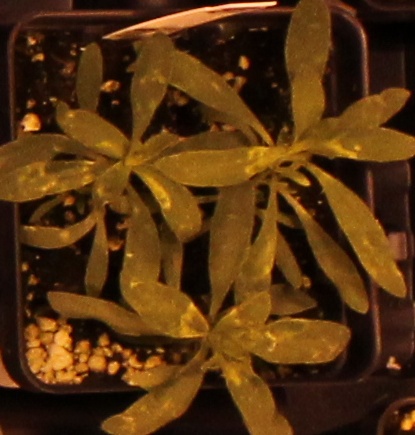
Label: Kochia